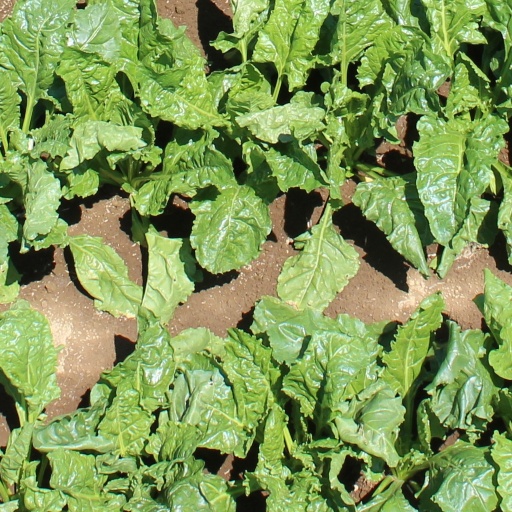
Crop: sugar beet